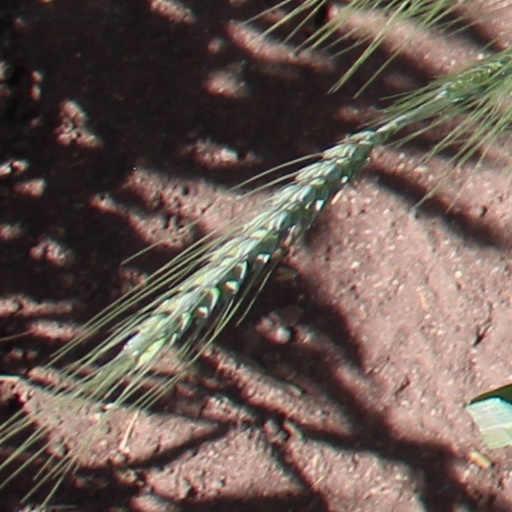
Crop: wheat